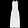
Label: Dress